History of Peru (1821–1842)

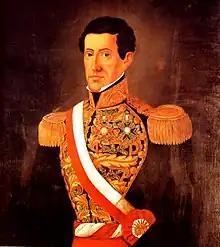
Agustín Gamarra.

Ready to engage in the final battle, the royalists occupied the slopes of the Condorcunca hill and the patriots deployed in the Pampa de la Quinua. The former had 9,310 men and the latter had 5,580. When the battle took place on December 9, the independentist forces were led by Sucre. Viceroy José de la Serna was wounded, and after the battle second commander-in-chief José de Canterac signed the final of the Royalist army. Although its signing is dated December 9, 1824, the reality is that the deliberations lasted two days in total. It dealt with the formation of mixed committees that would work to transfer all the remaining assets of the Spanish Army, while also providing protection for the remaining Spanish troops, providing financial compensation and allowing their incorporation to the Peruvian Army if desired. The most notable consequences were: